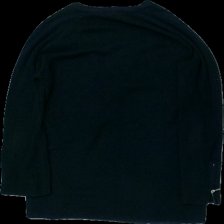
View: back
Type: Cardigan
Category: Ladies
Brand: Not in the list
Brand text on label: MNG
Colors: Blue
Material: 85% akryl 15% nylon
Pattern: Other
Cut: V-collar
Size: M
Season: All
Damage: nopprigt
Damage location: top center
Damage 2: nopprigt
Damage 2 location: middle center
Damage 3: nopprigt
Damage 3 location: bottom center
Price range: <50
Recommended usage: Export
Description: cardigan med dragkedjor